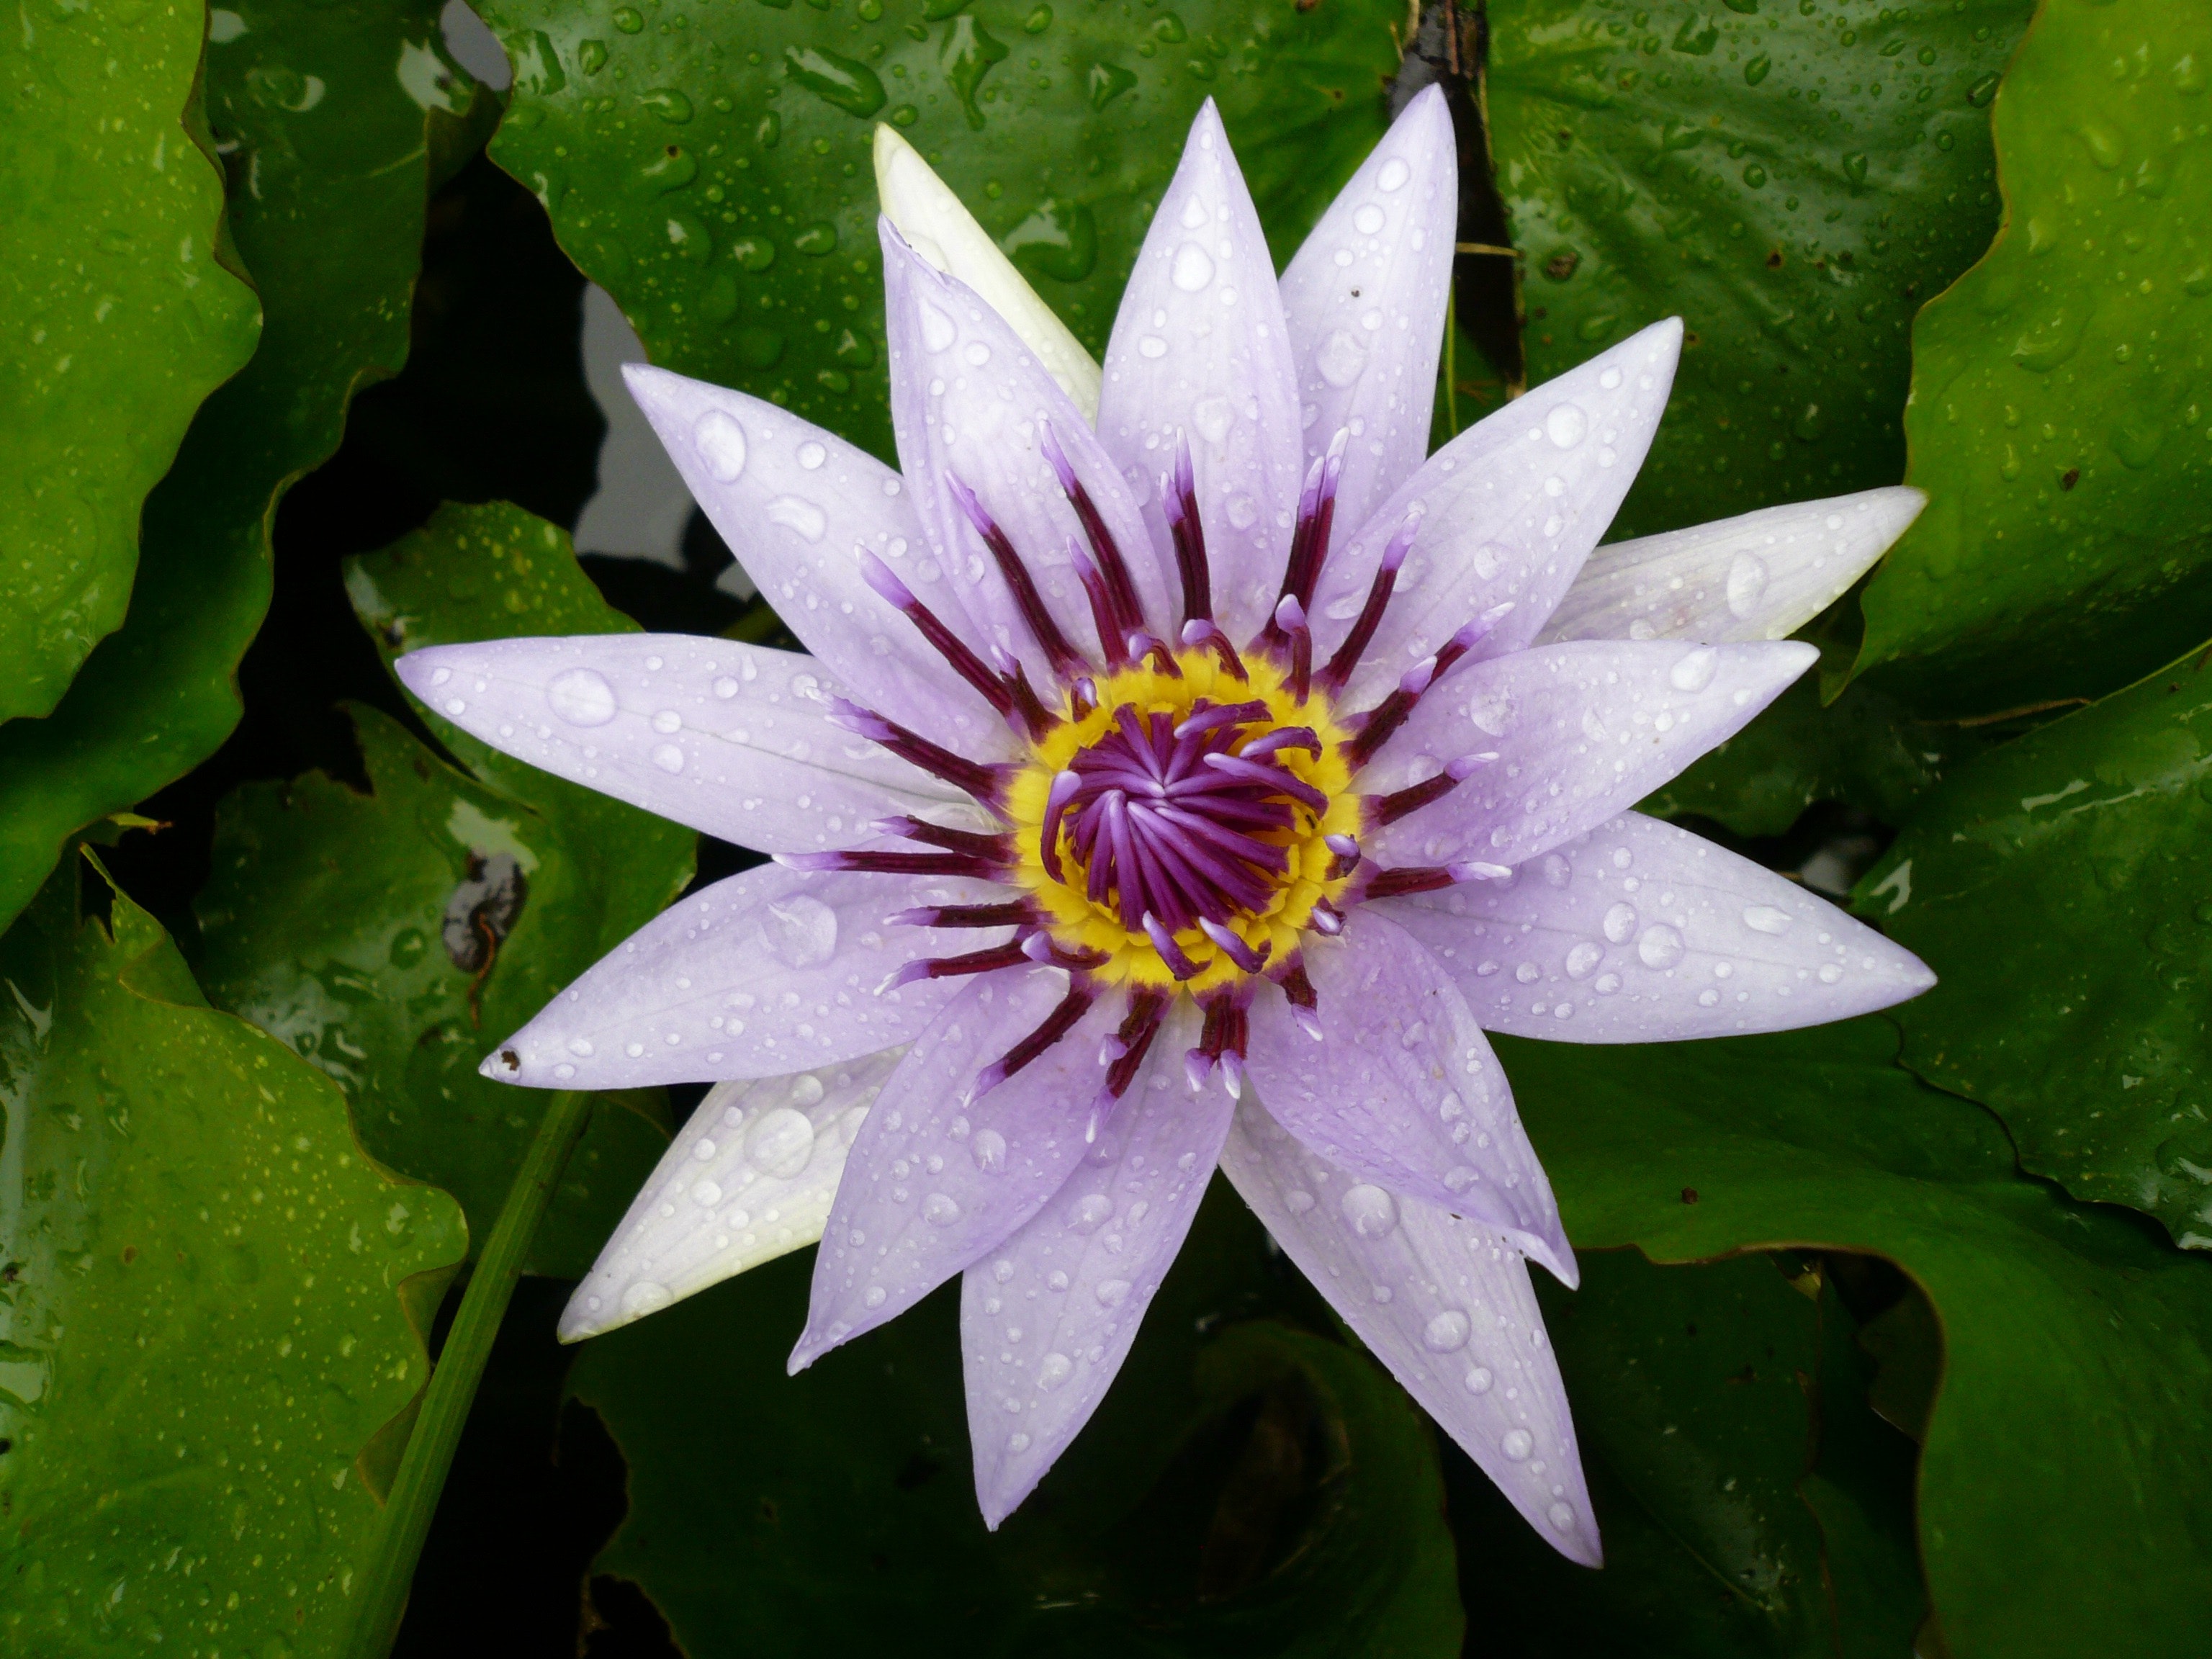
flower, fragrant white water lily, aquatic plant, petal, sacred lotus, water lily, lotus, lotus family, plant, terrestrial plant, flowering plant, botany, leaf, passion flower, passion flower family, wildflower, annual plant, dicotyledon, proteales